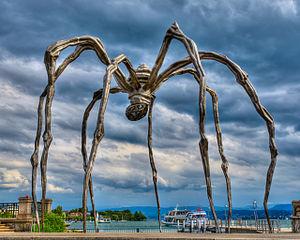
Maman est une sculpture de la plasticienne Louise Bourgeois. Dédiée à la mère de l'artiste, elle prend la forme d'une gigantesque araignée.